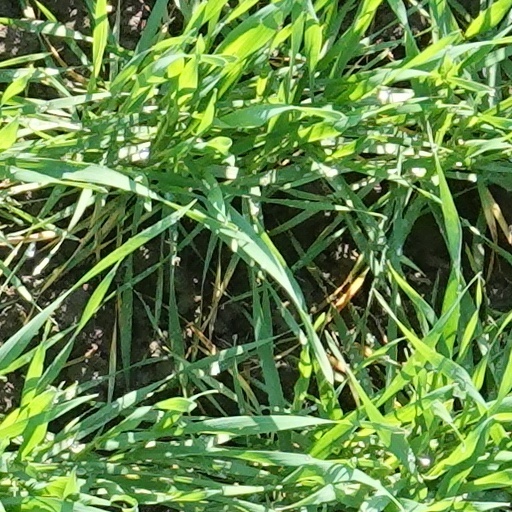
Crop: wheat